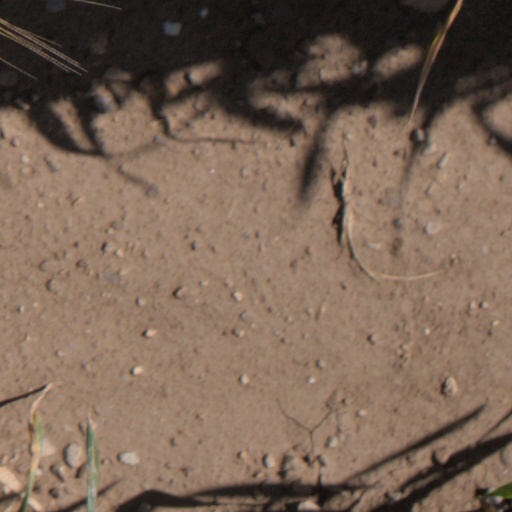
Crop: wheat